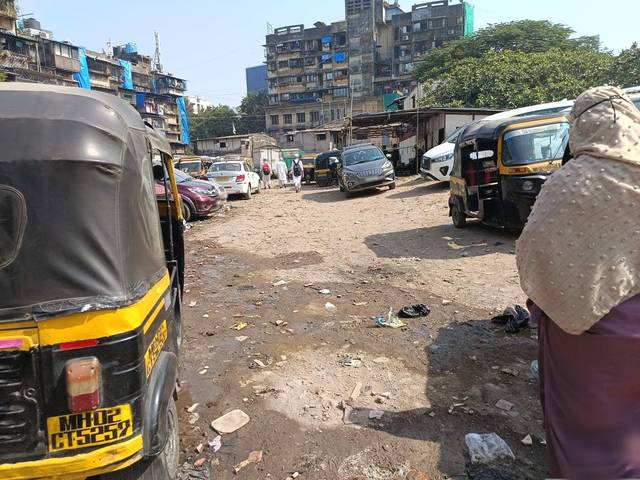
Region: India
Coordinates: 19.056, 72.844